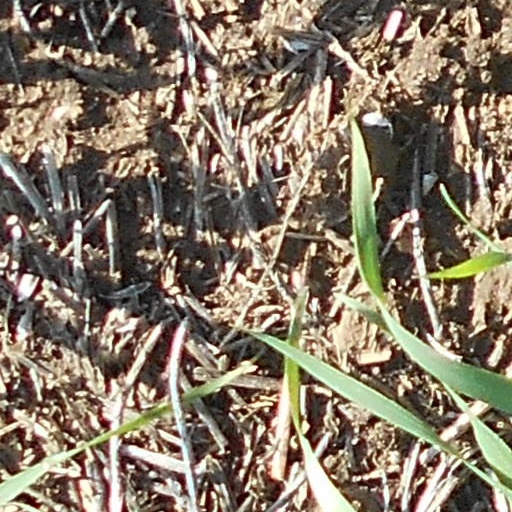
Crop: wheat